List of birds of Uganda

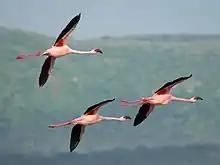
Lesser flamingos

Order: PhoenicopteriformesFamily: Phoenicopteridae